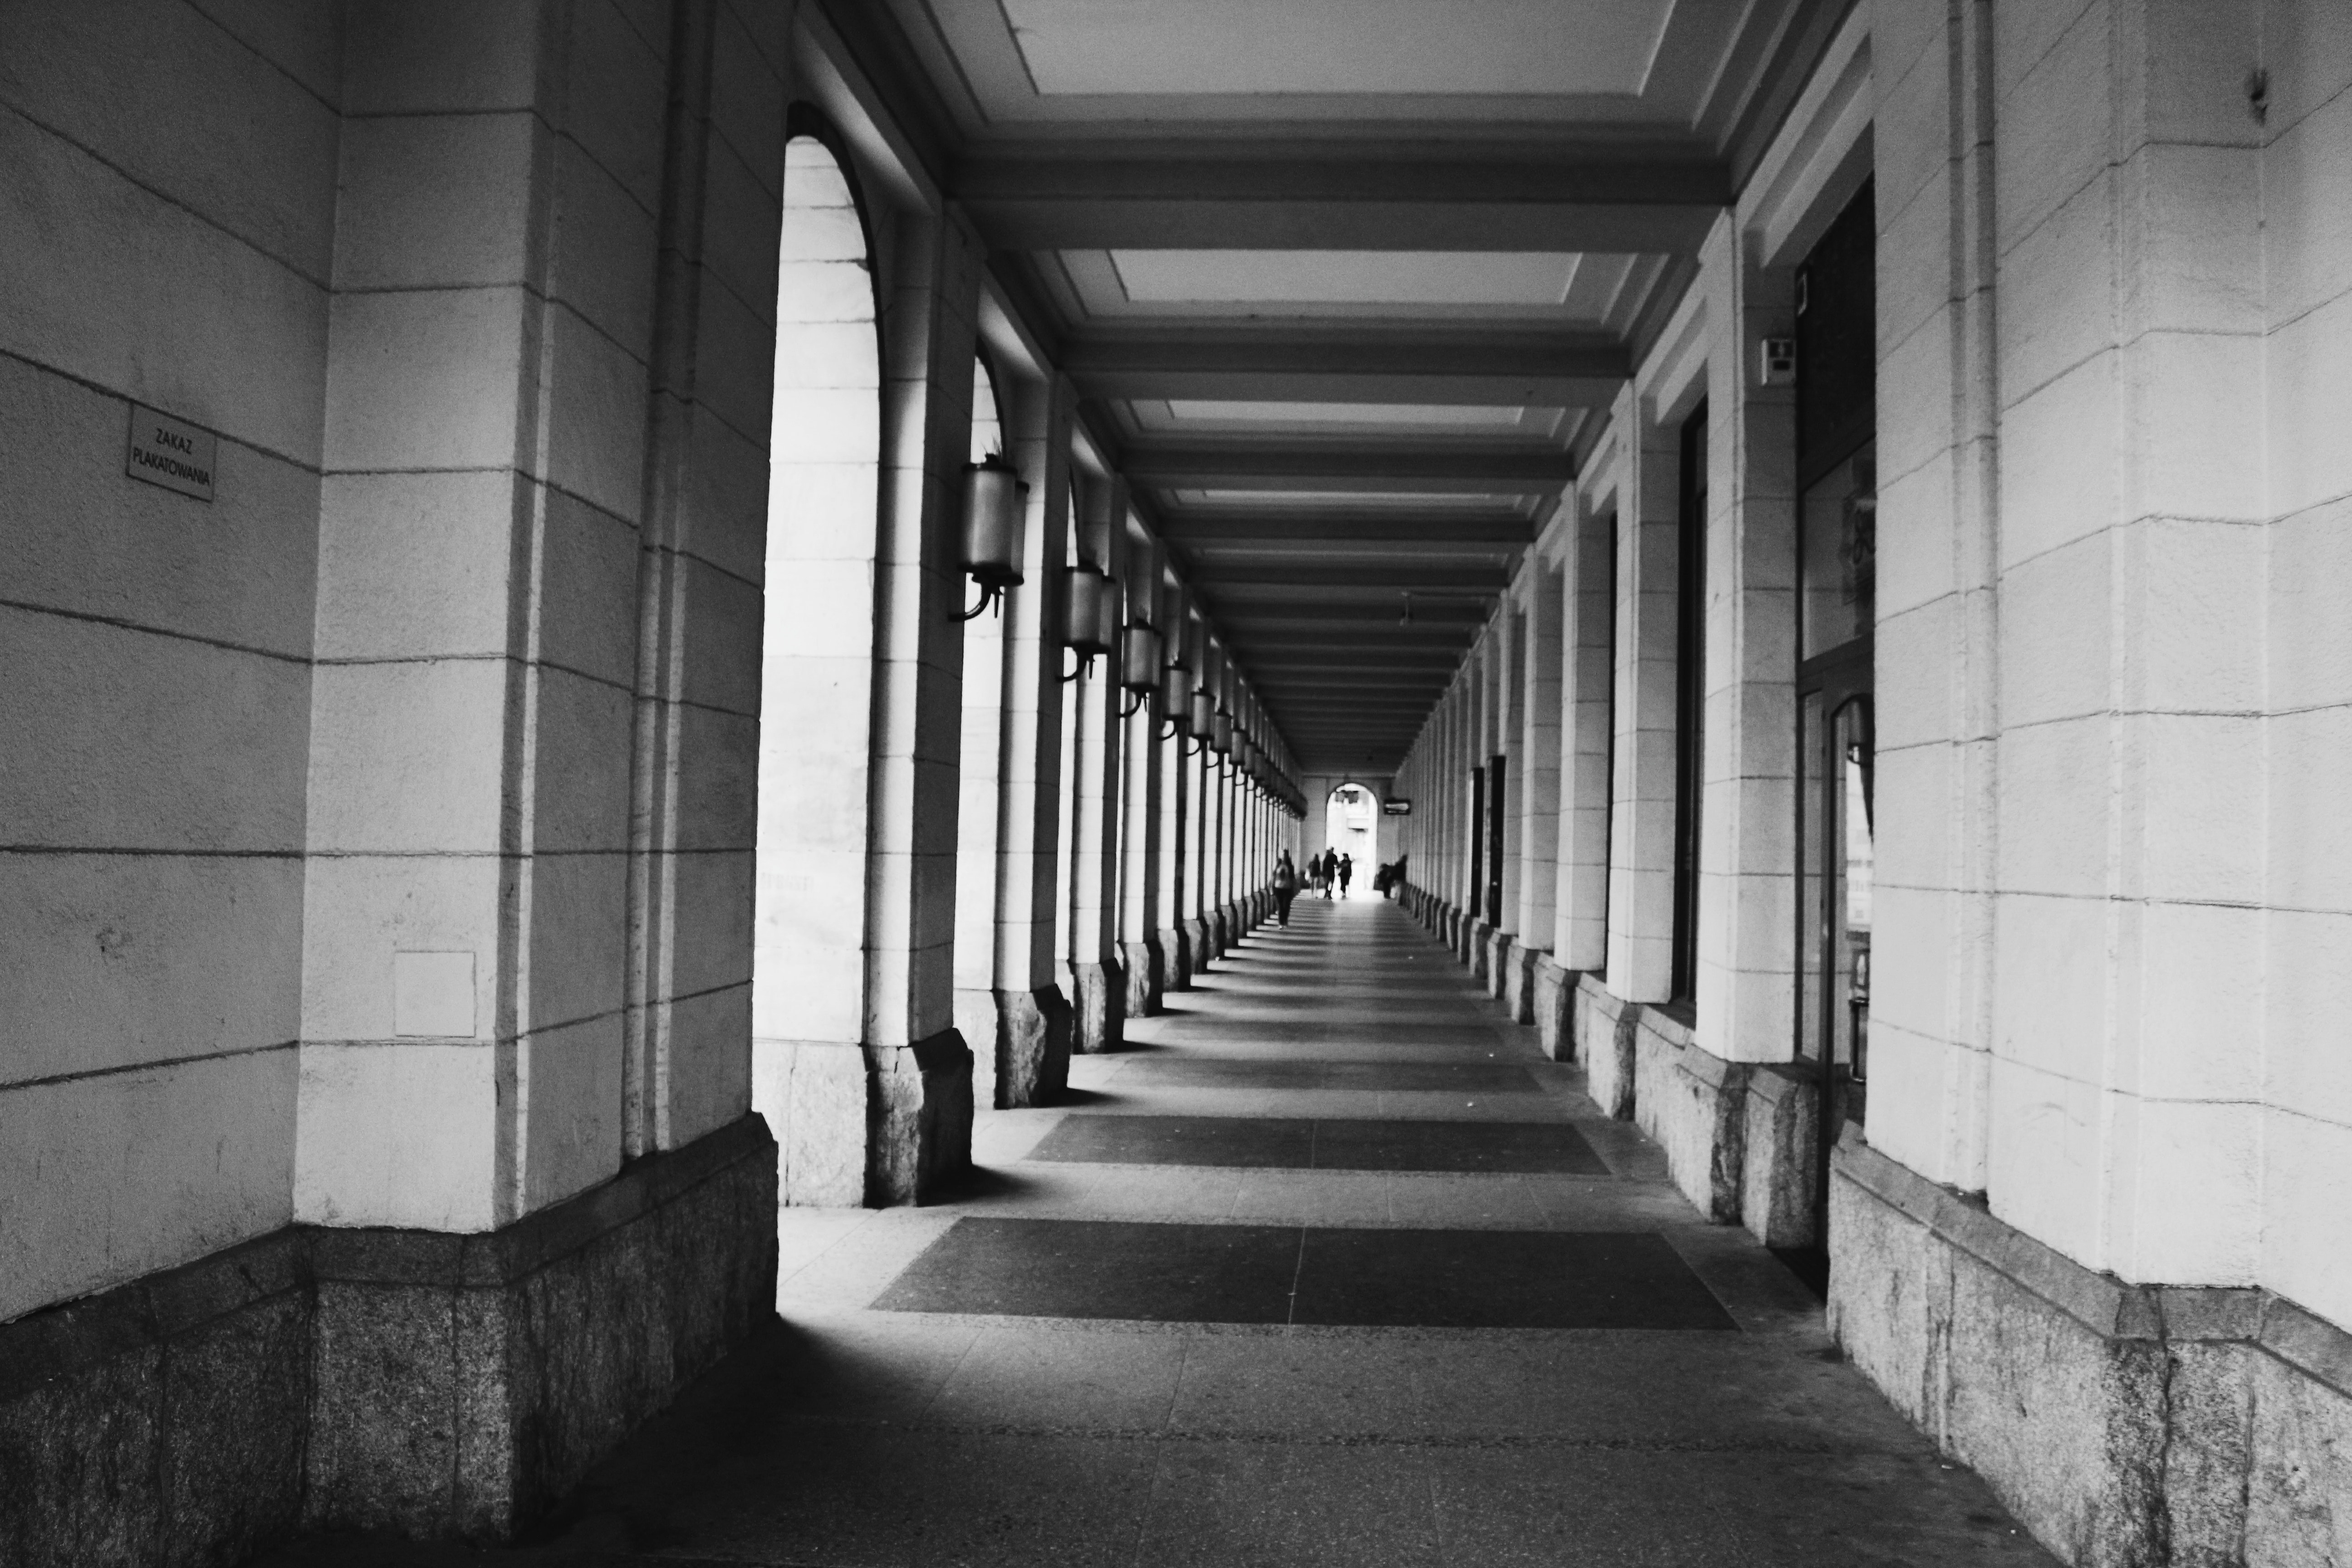
white, black, black and white, monochrome, architecture, line, monochrome photography, symmetry, metropolitan area, column, building, urban area, shadow, infrastructure, photography, walkway, style, street, parallel, concrete, road, aisle, city